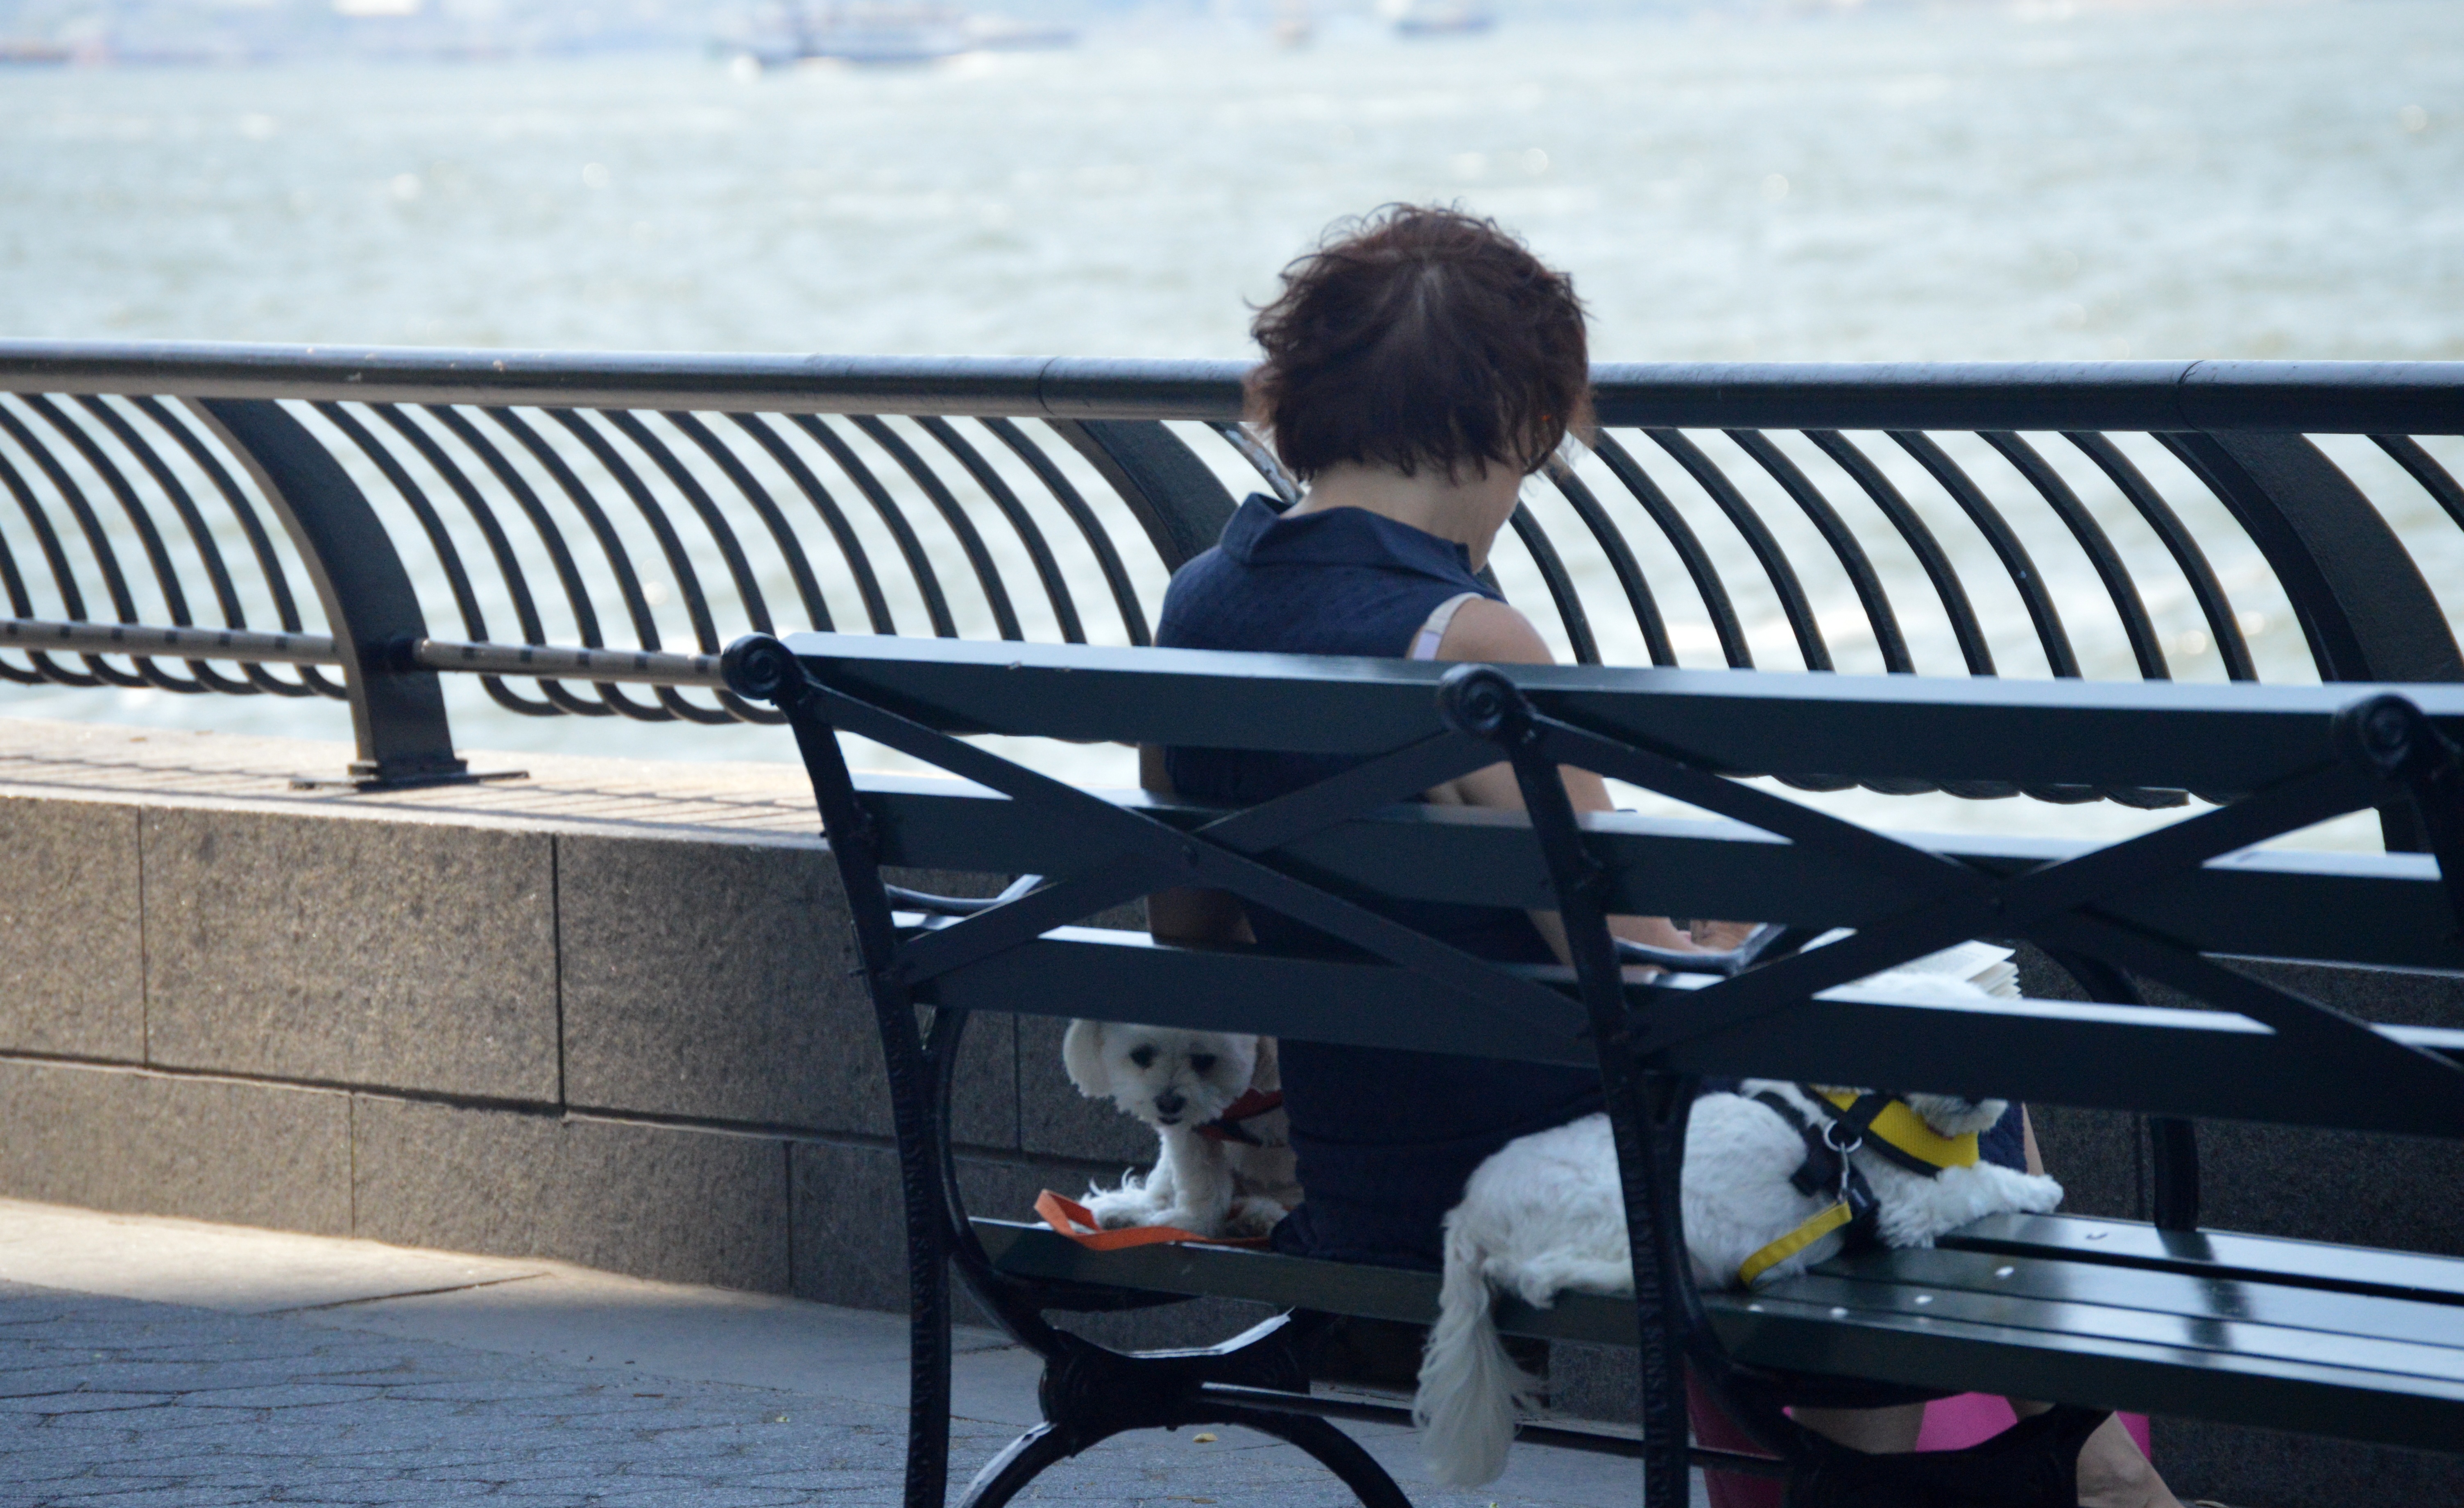
vehicle, blue, furniture